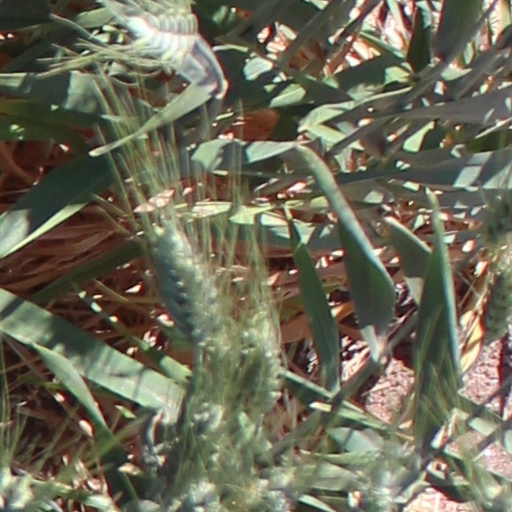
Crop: wheat